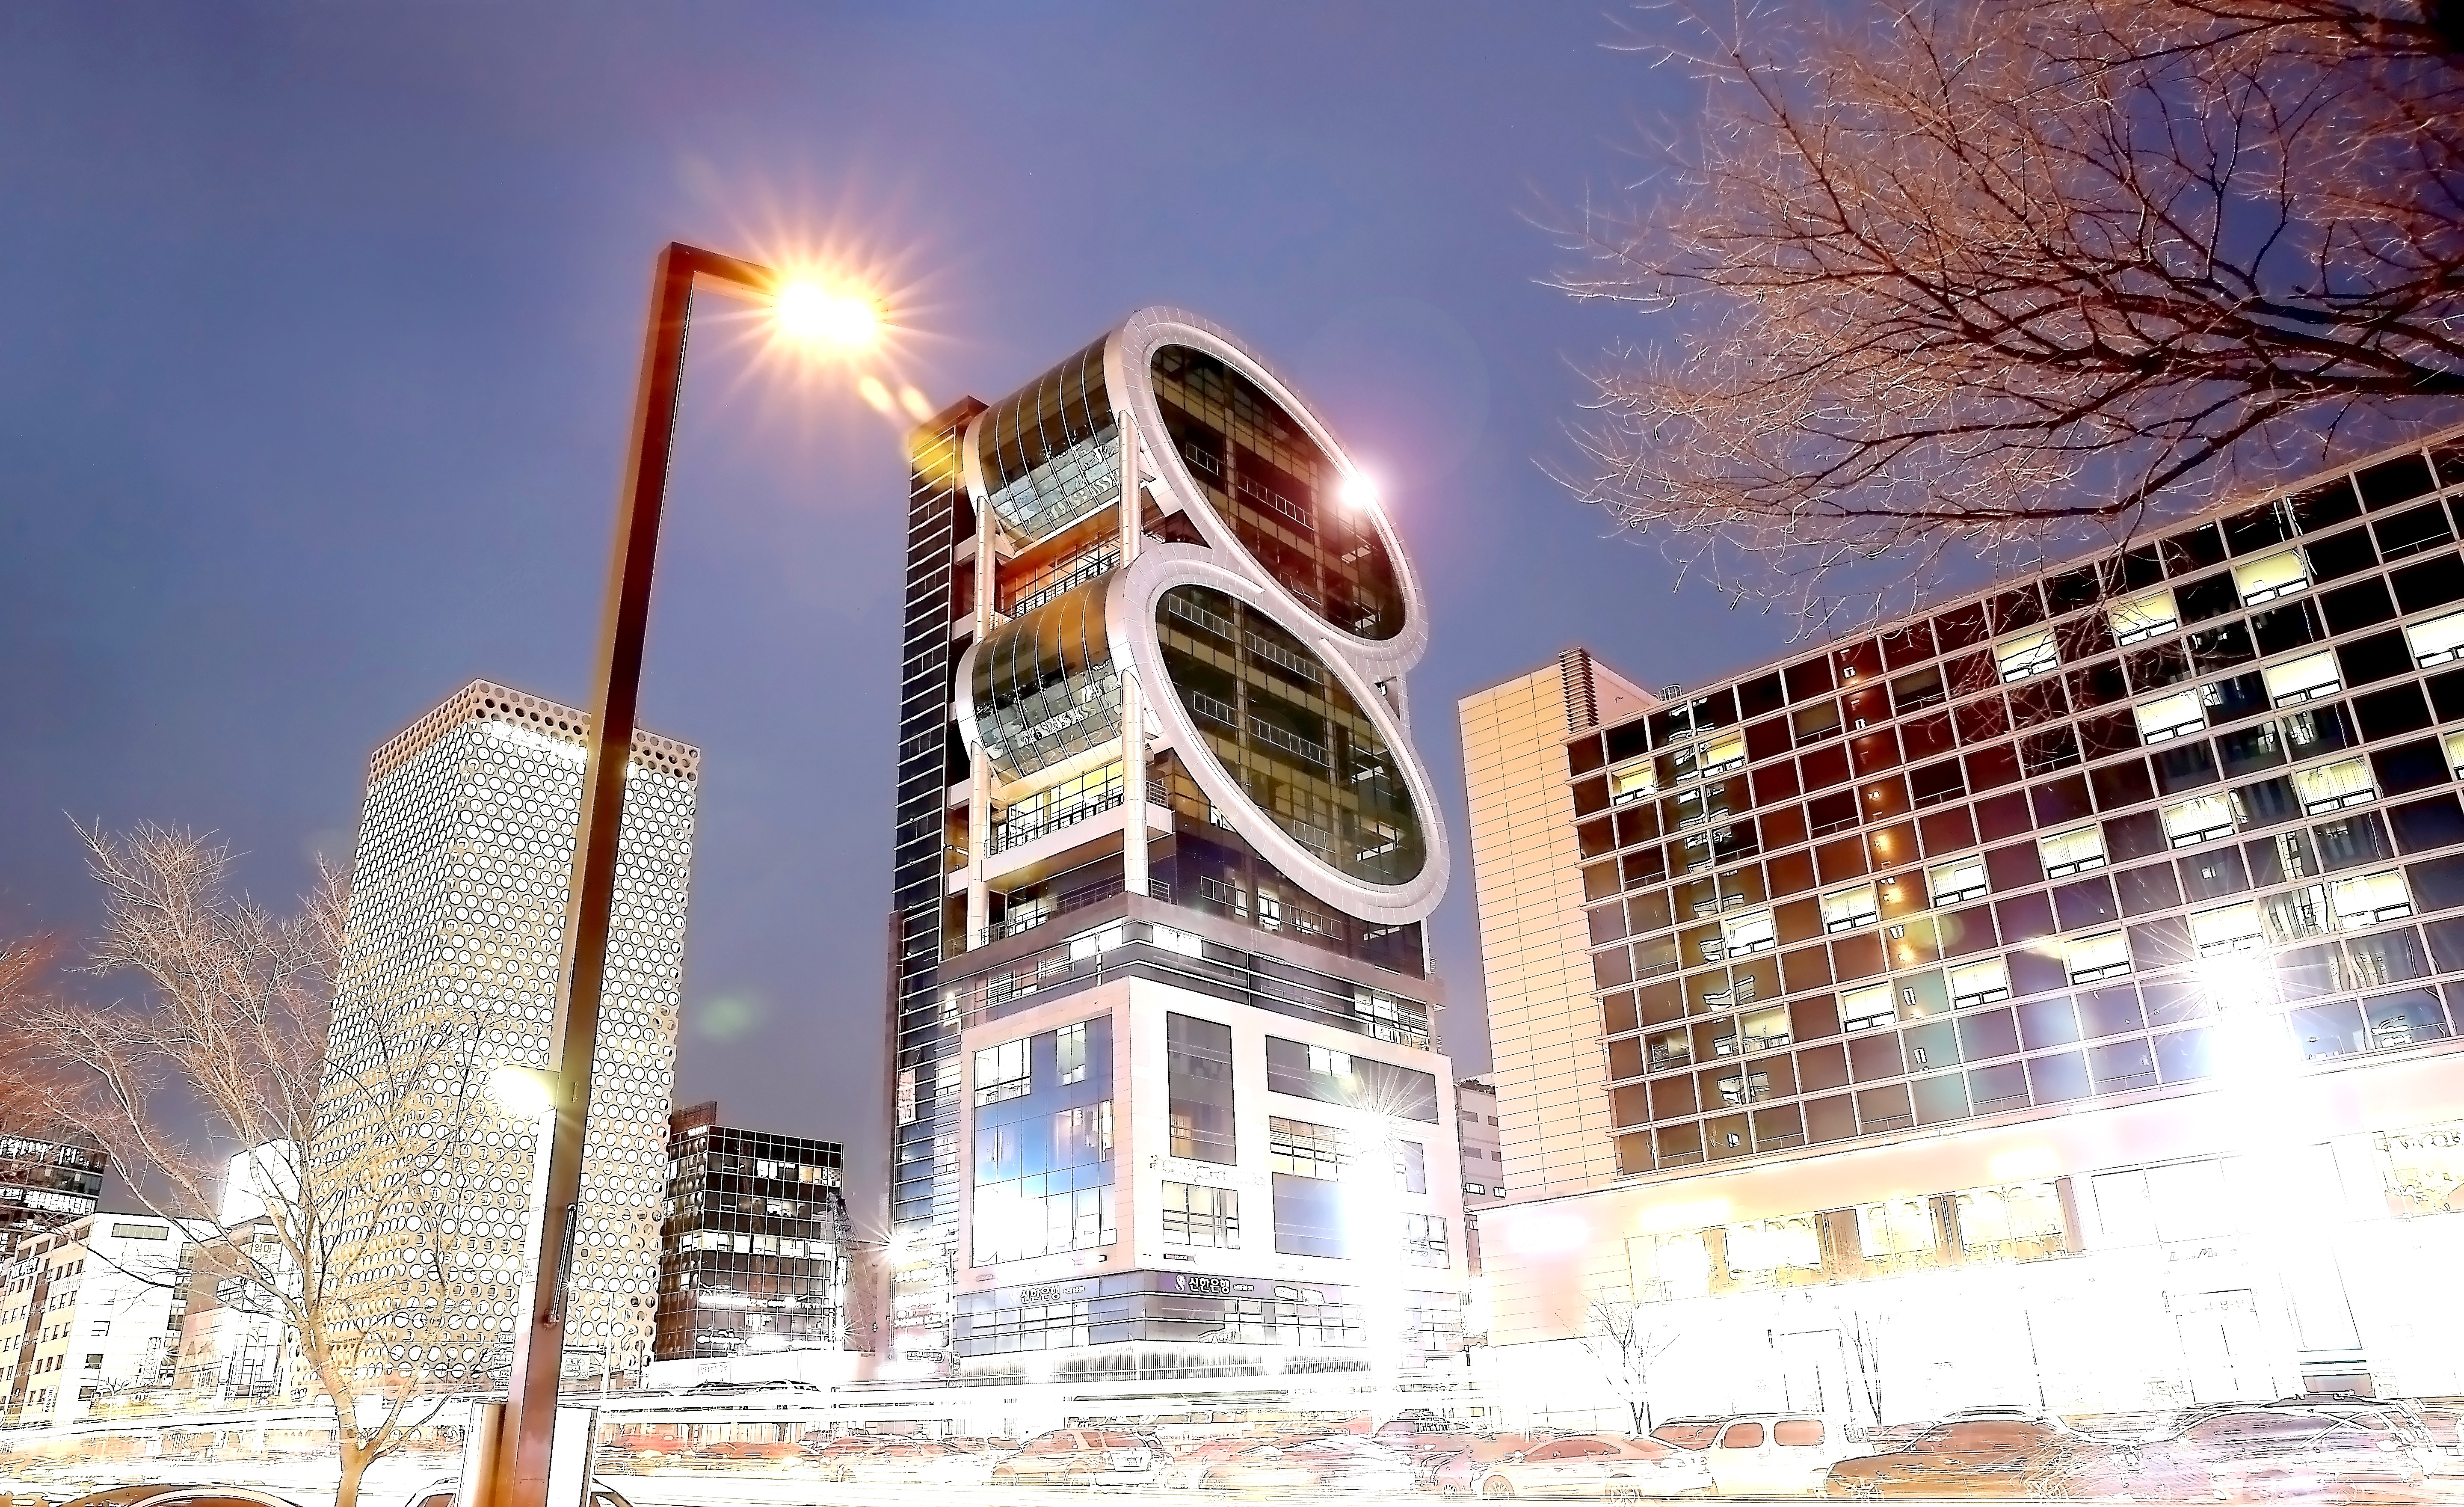
skyline, city, skyscraper, cityscape, downtown, plaza, landmark, tower block, metropolis